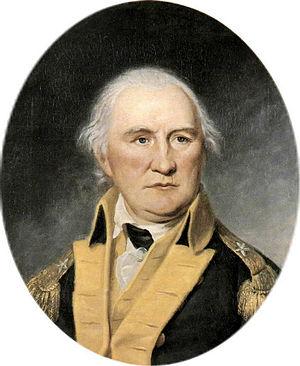
Daniel Morgan était un pionnier américain, militaire et représentant au congrès américain de la Virginie. Considéré comme l'un des tacticiens les plus doués de la guerre d'indépendance des États-Unis, il a ensuite commandé des troupes lors de la répression de la révolte du Whisky.